Dirty Old Town

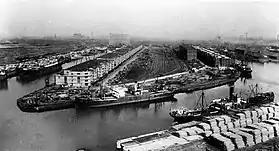
Salford Docks, a place mentioned in the song

The song was written about Salford, then in Lancashire, England, the area where MacColl was born and brought up. It was originally composed for the 1949 play "Landscape with Chimneys", produced by Joan Littlewood and Theatre Workshop and set in a North of England industrial town. With the growing popularity of folk music in the 1960s the song became a standard in the repertory of British folk club singers.